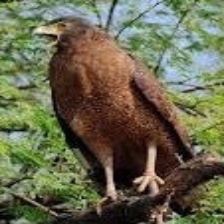
Species: CRESTED SERPENT EAGLE
Scientific name: SPILORNIS CHEELA